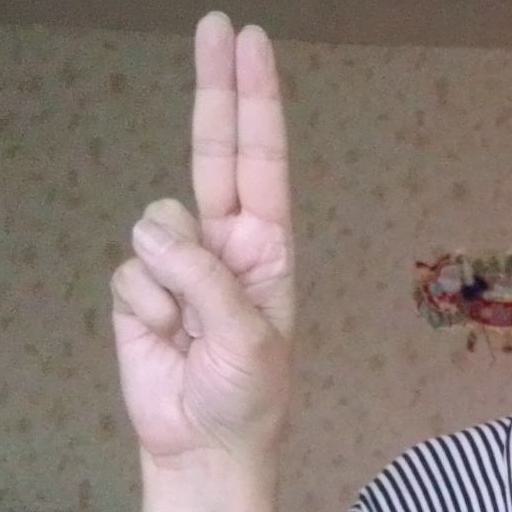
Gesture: two_up